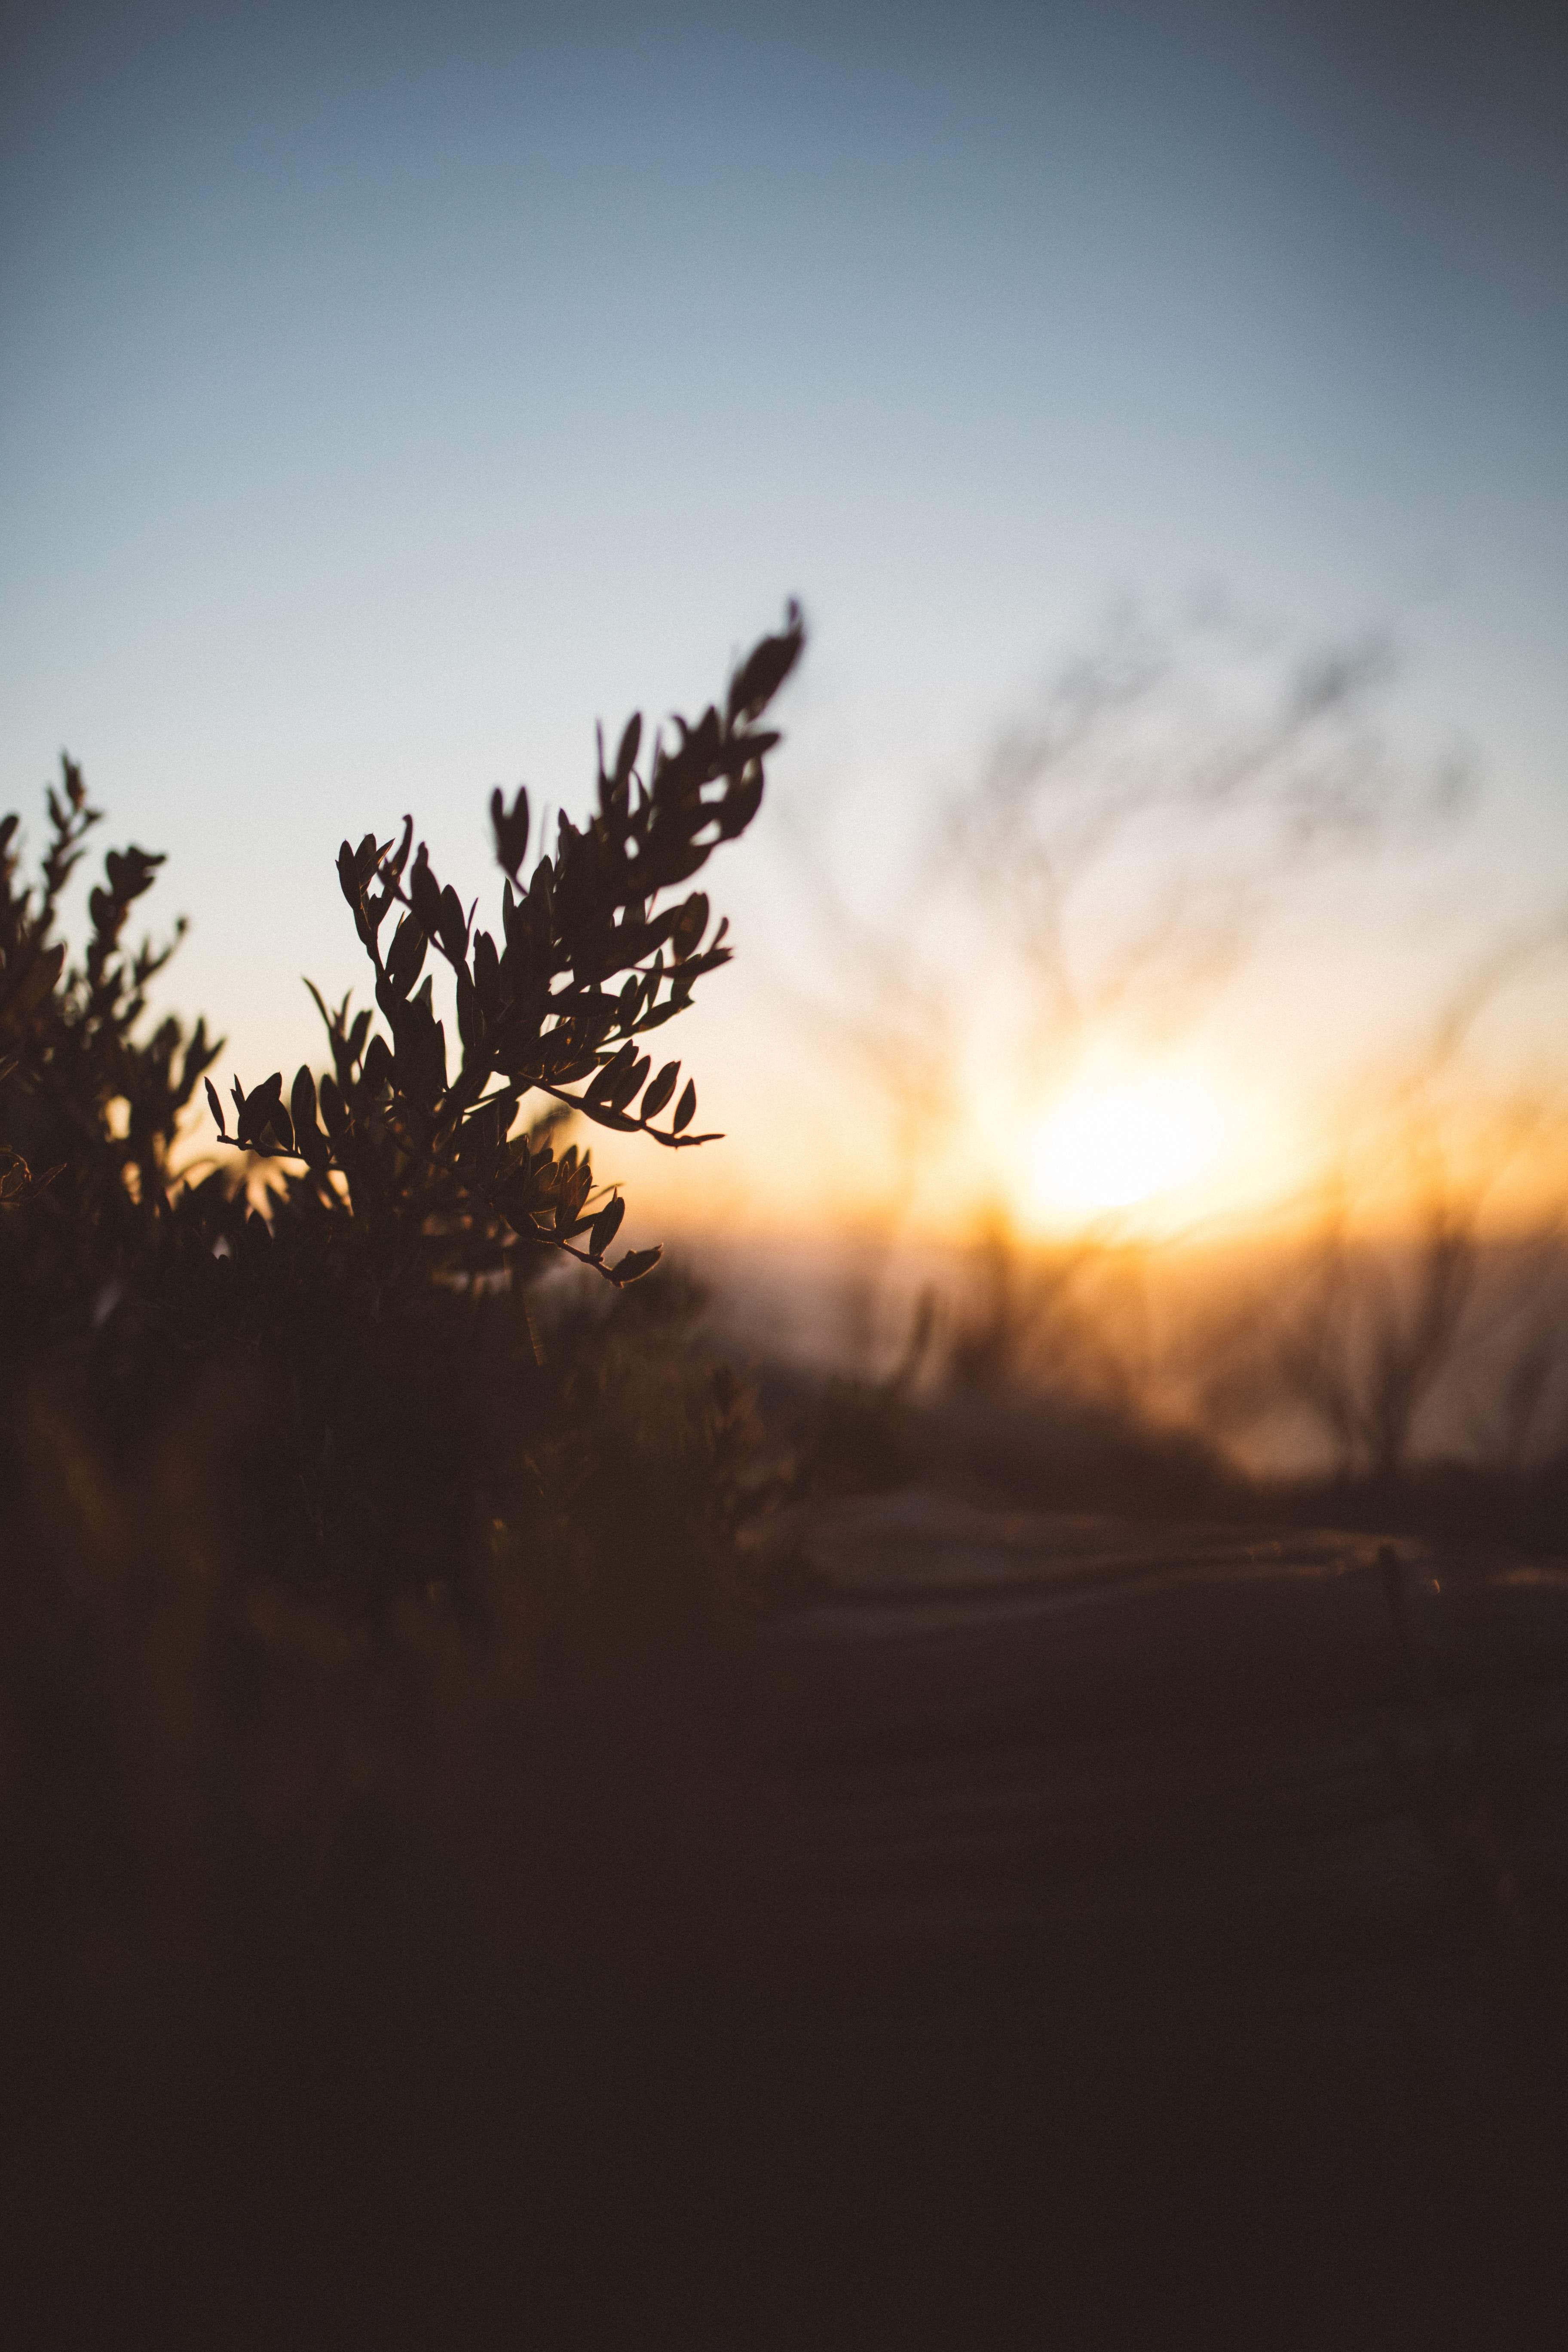
landscape, tree, grass, horizon, branch, cloud, sky, sun, sunrise, sunset, sunlight, morning, dawn, atmosphere, dusk, evening, calm, afterglow, meteorological phenomenon, stock photography, atmosphere of earth, computer wallpaper